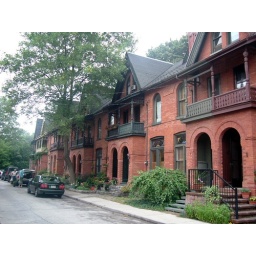
Our street - Laurier Avenue (we're the only house with a tree in the front yard)